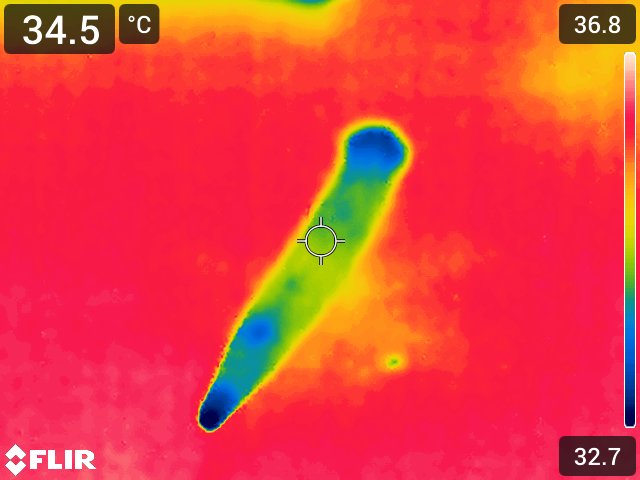
Maturity: over_matured